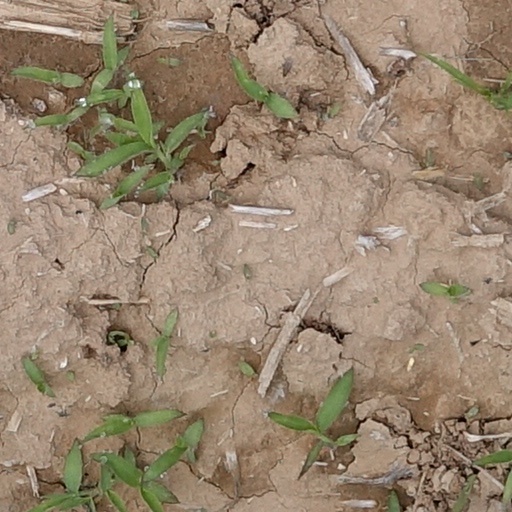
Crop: wheat